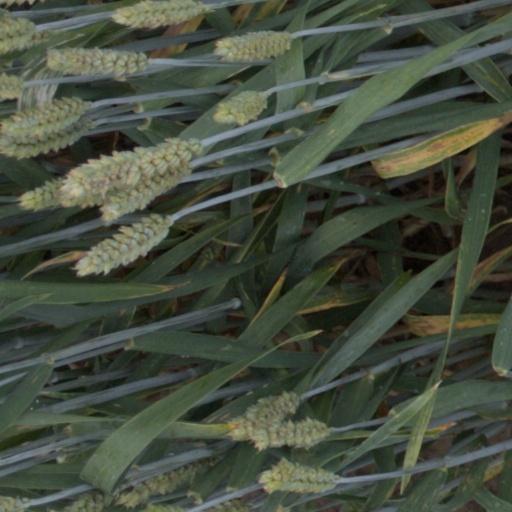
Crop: wheat